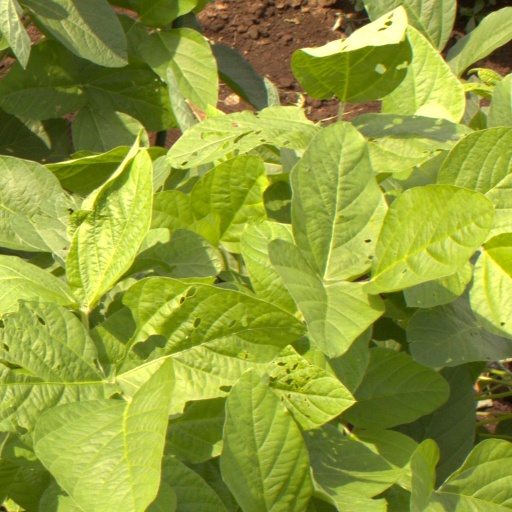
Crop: soybean